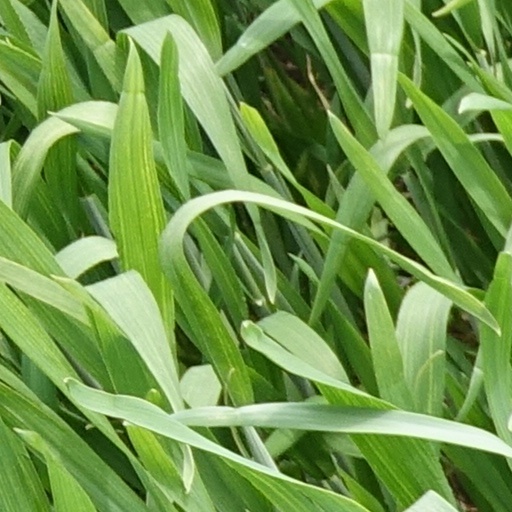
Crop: wheat